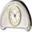
Label: clock